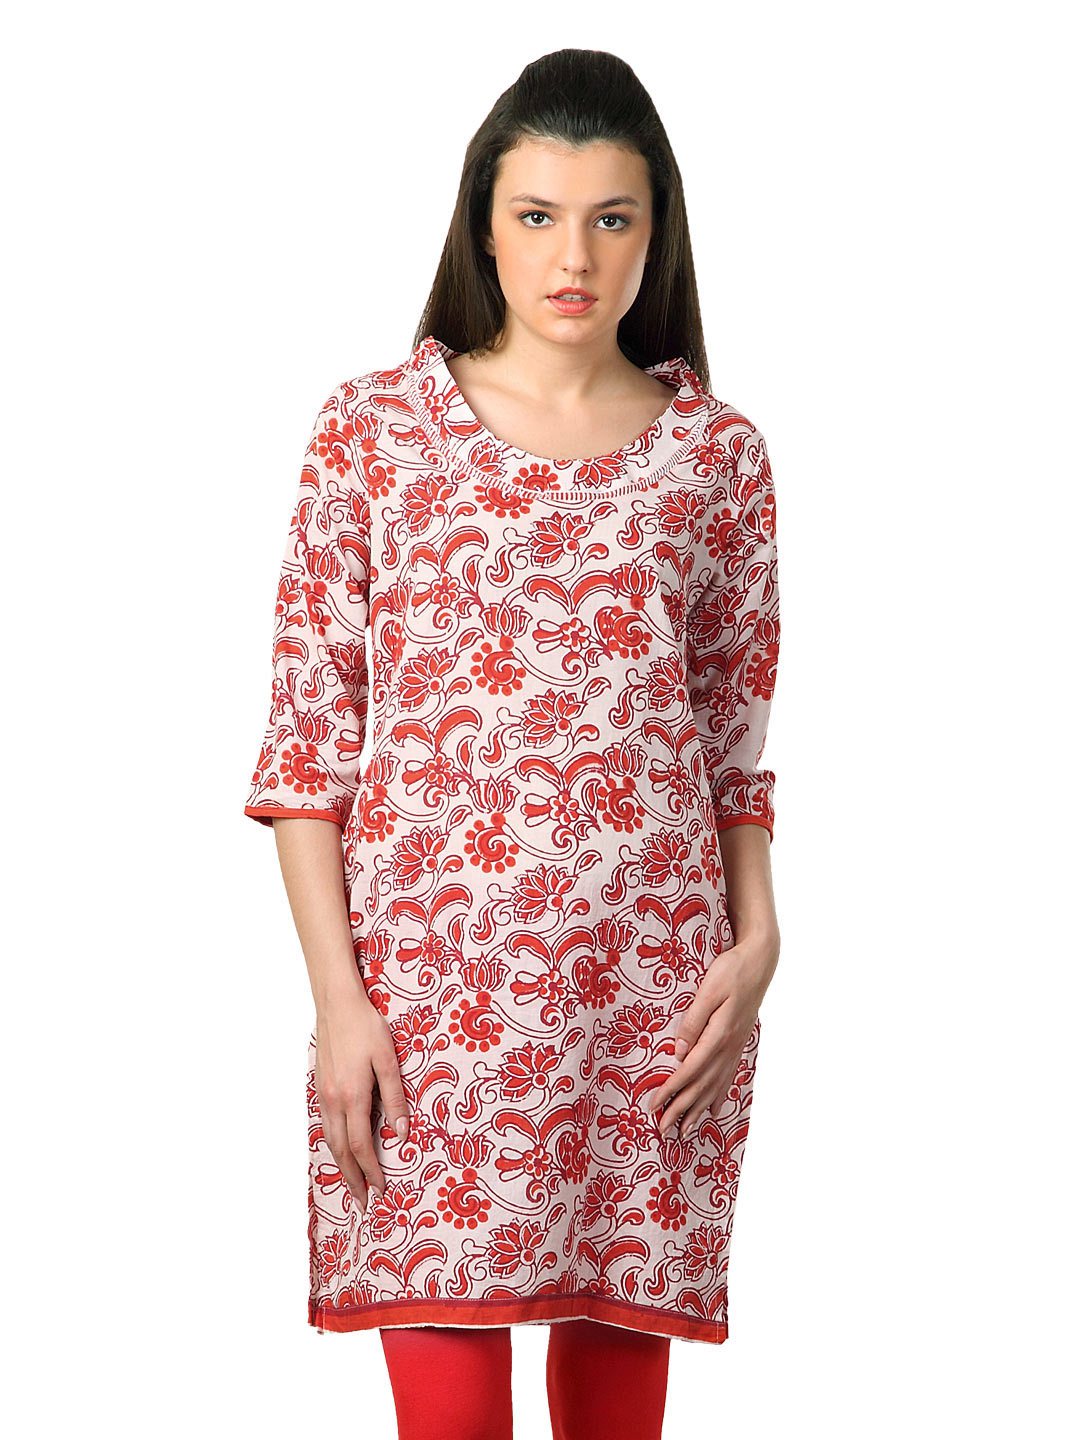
Alma Women White & Red Kurta
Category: Apparel / Topwear / Kurtas
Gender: Women
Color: White
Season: Summer 2012
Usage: Ethnic